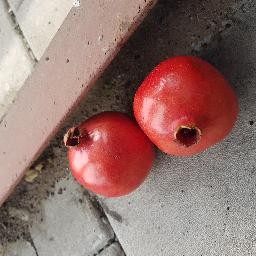
Fruit: Pomegranate
Quality: Good